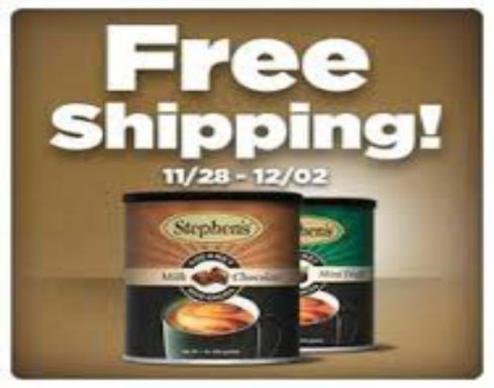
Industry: Food